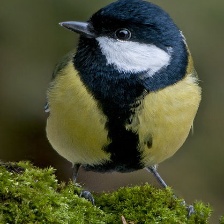
Species: PARUS MAJOR
Scientific name: PARUS MAJOR
ImageNet parent category: chickadee